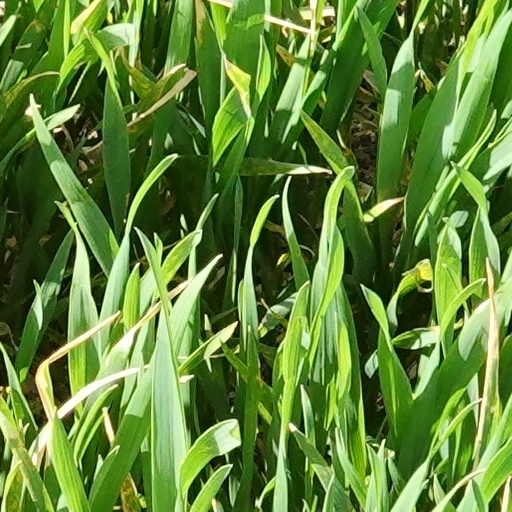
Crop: wheat